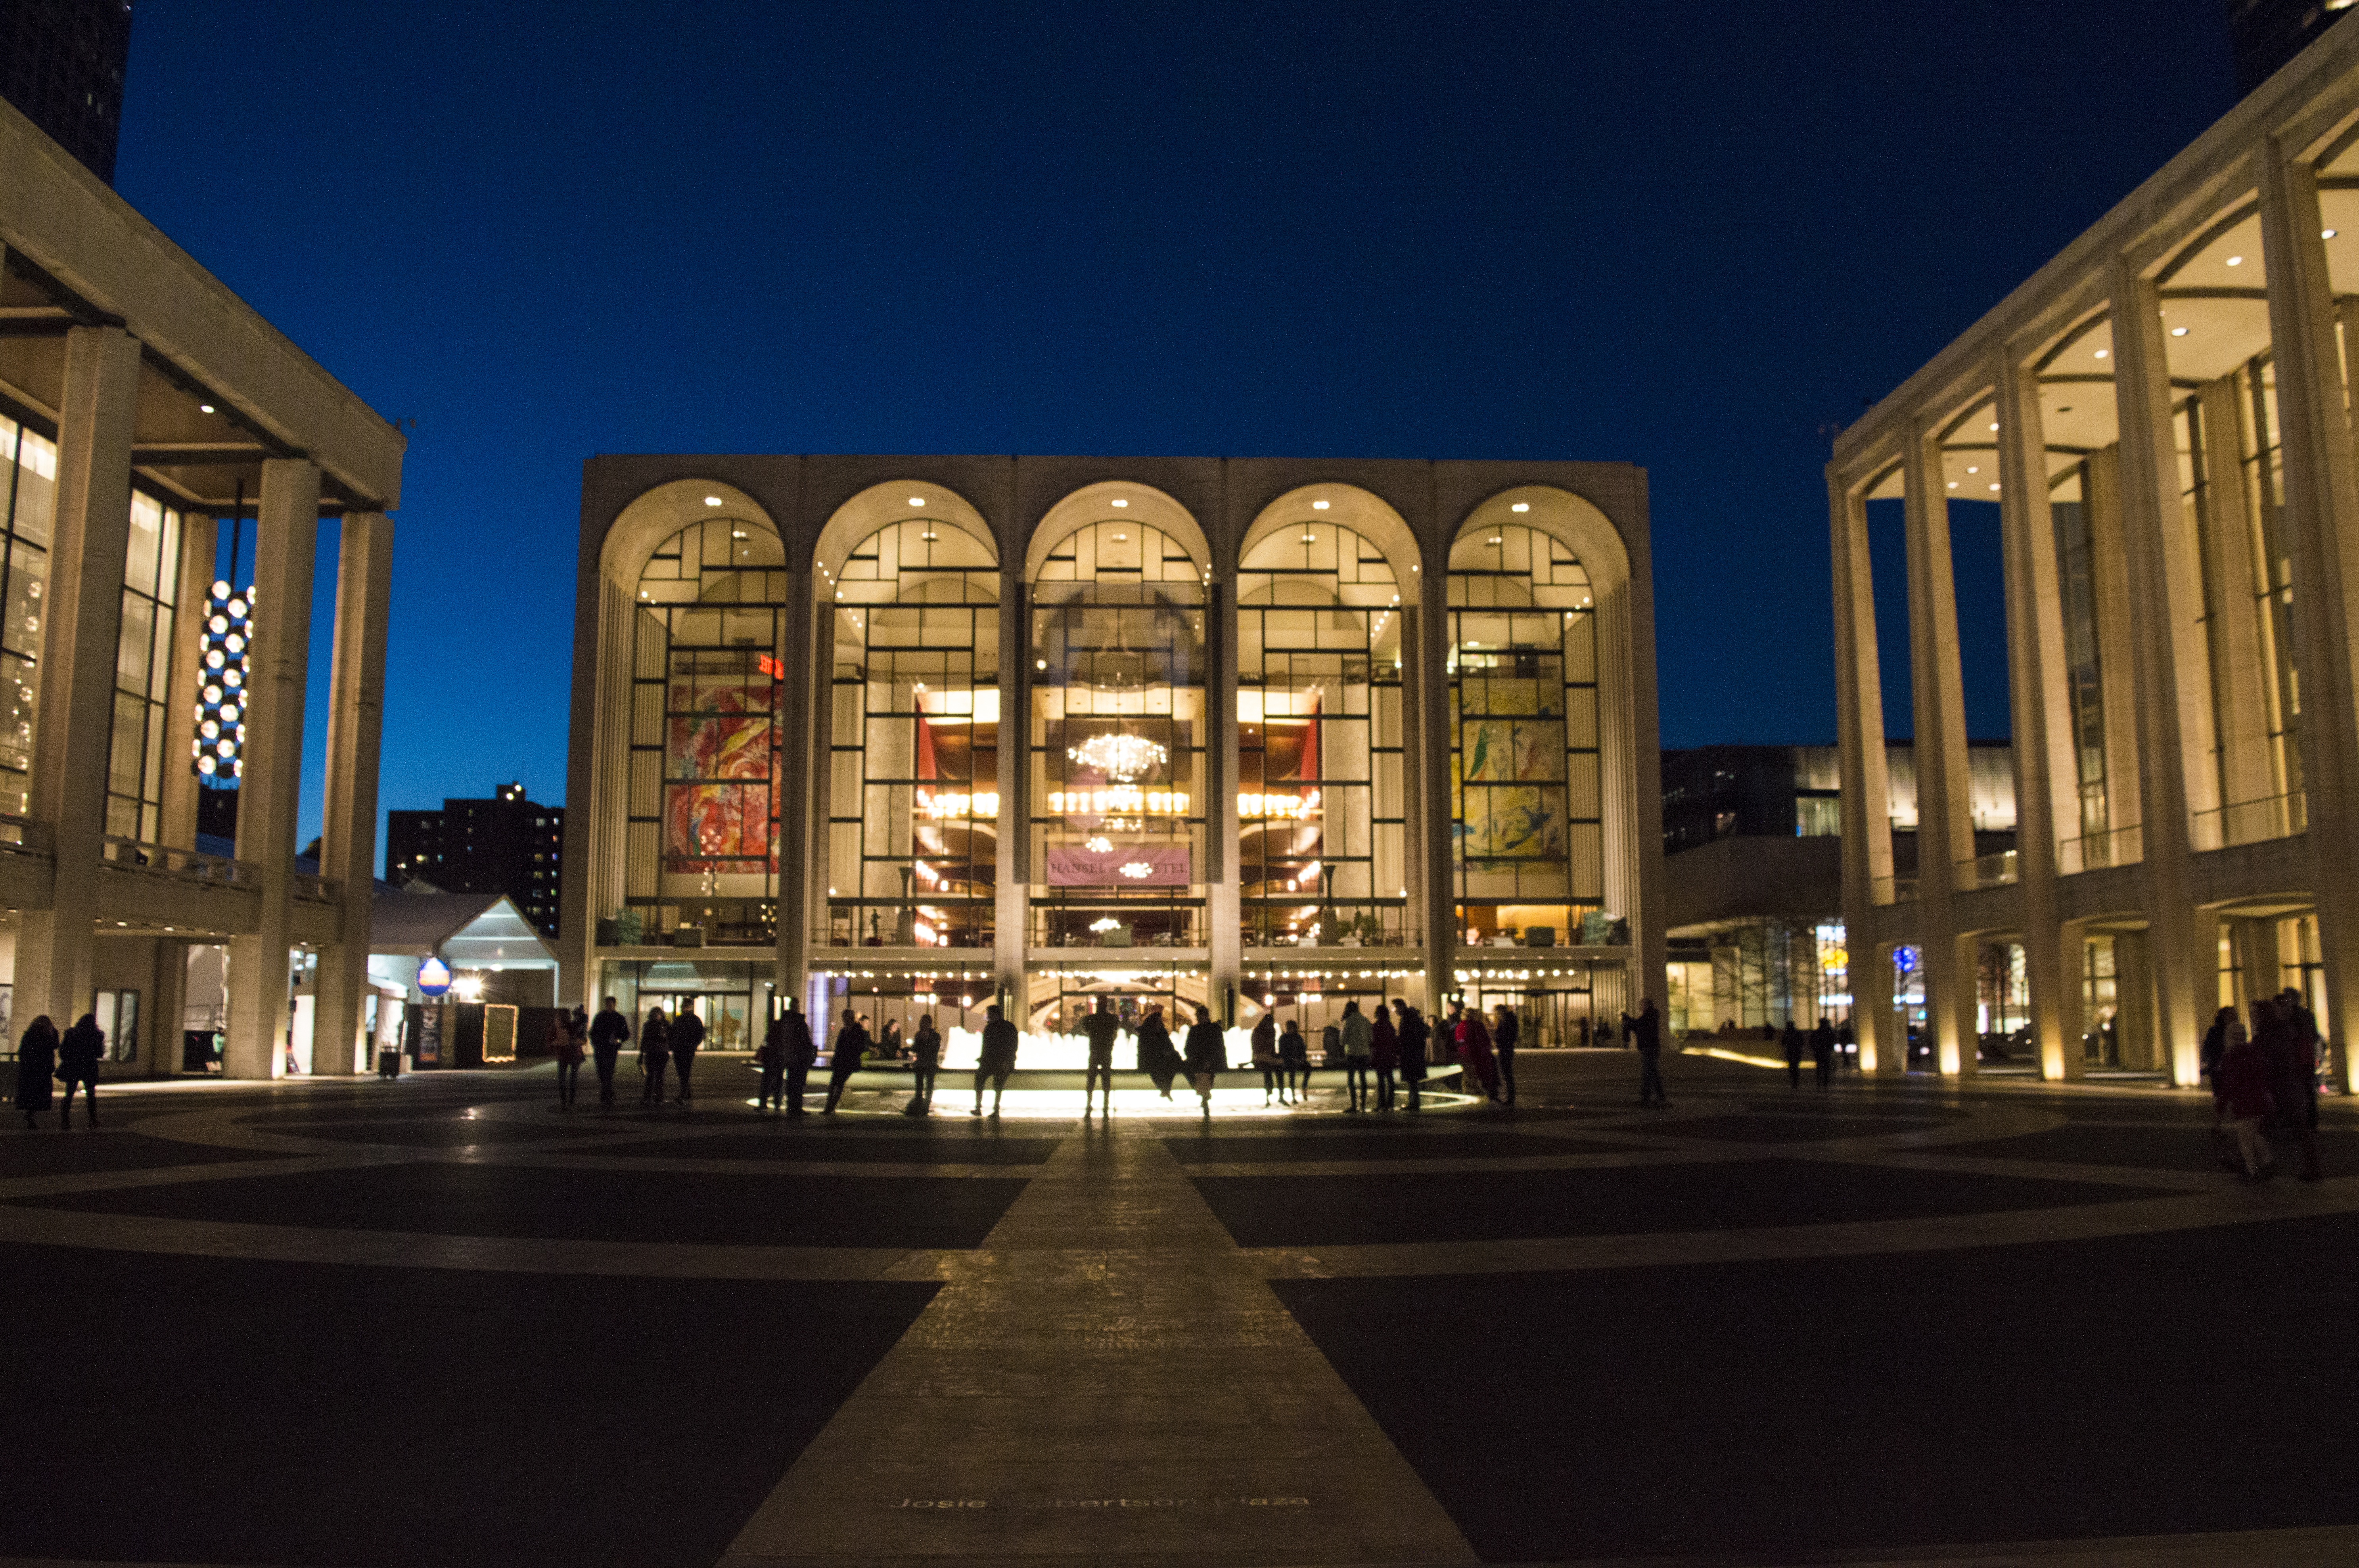
architecture, night, view, building, city, new york, cityscape, downtown, evening, symbol, nyc, opera, plaza, america, landmark, facade, attraction, lighting, theatre, national, town square, metropolis, shopping mall, metropolitan area, lincoln center